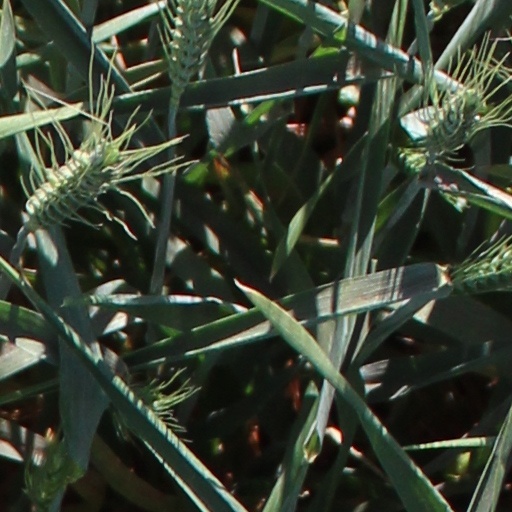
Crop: wheat